1925 Grand Prix season

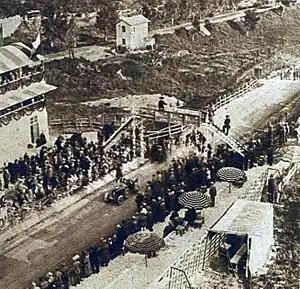
Start/Finish line at the Targa Florio, beside Cerda railway station

There were also several specials entered in Grand Prix. Albert Guyot had been a regular driver for Rolland-Pilain who had also raced at the Indianapolis race since before the war. He took three of the Rolland-Pilain cars, adding a Cozette supercharger to a new Burt-McCollum sleeve-valve engine. English driver Ernest Eldridge took an Amilcar GS and fitted a 1.5-litre supercharged Anzani side-valve engine that got up to 185 km/h.